John M. Bowyer

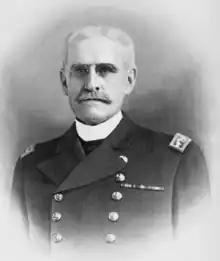

Rear Admiral John Marshall Bowyer (June 19, 1853 – March 15, 1912) was an officer in the United States Navy.